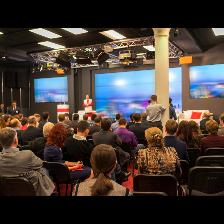
Label: Human